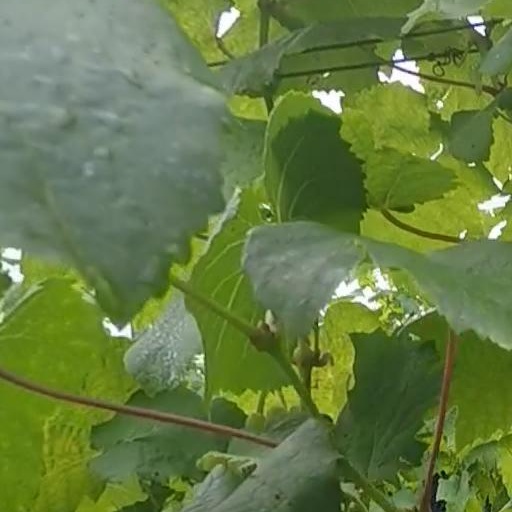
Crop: grape